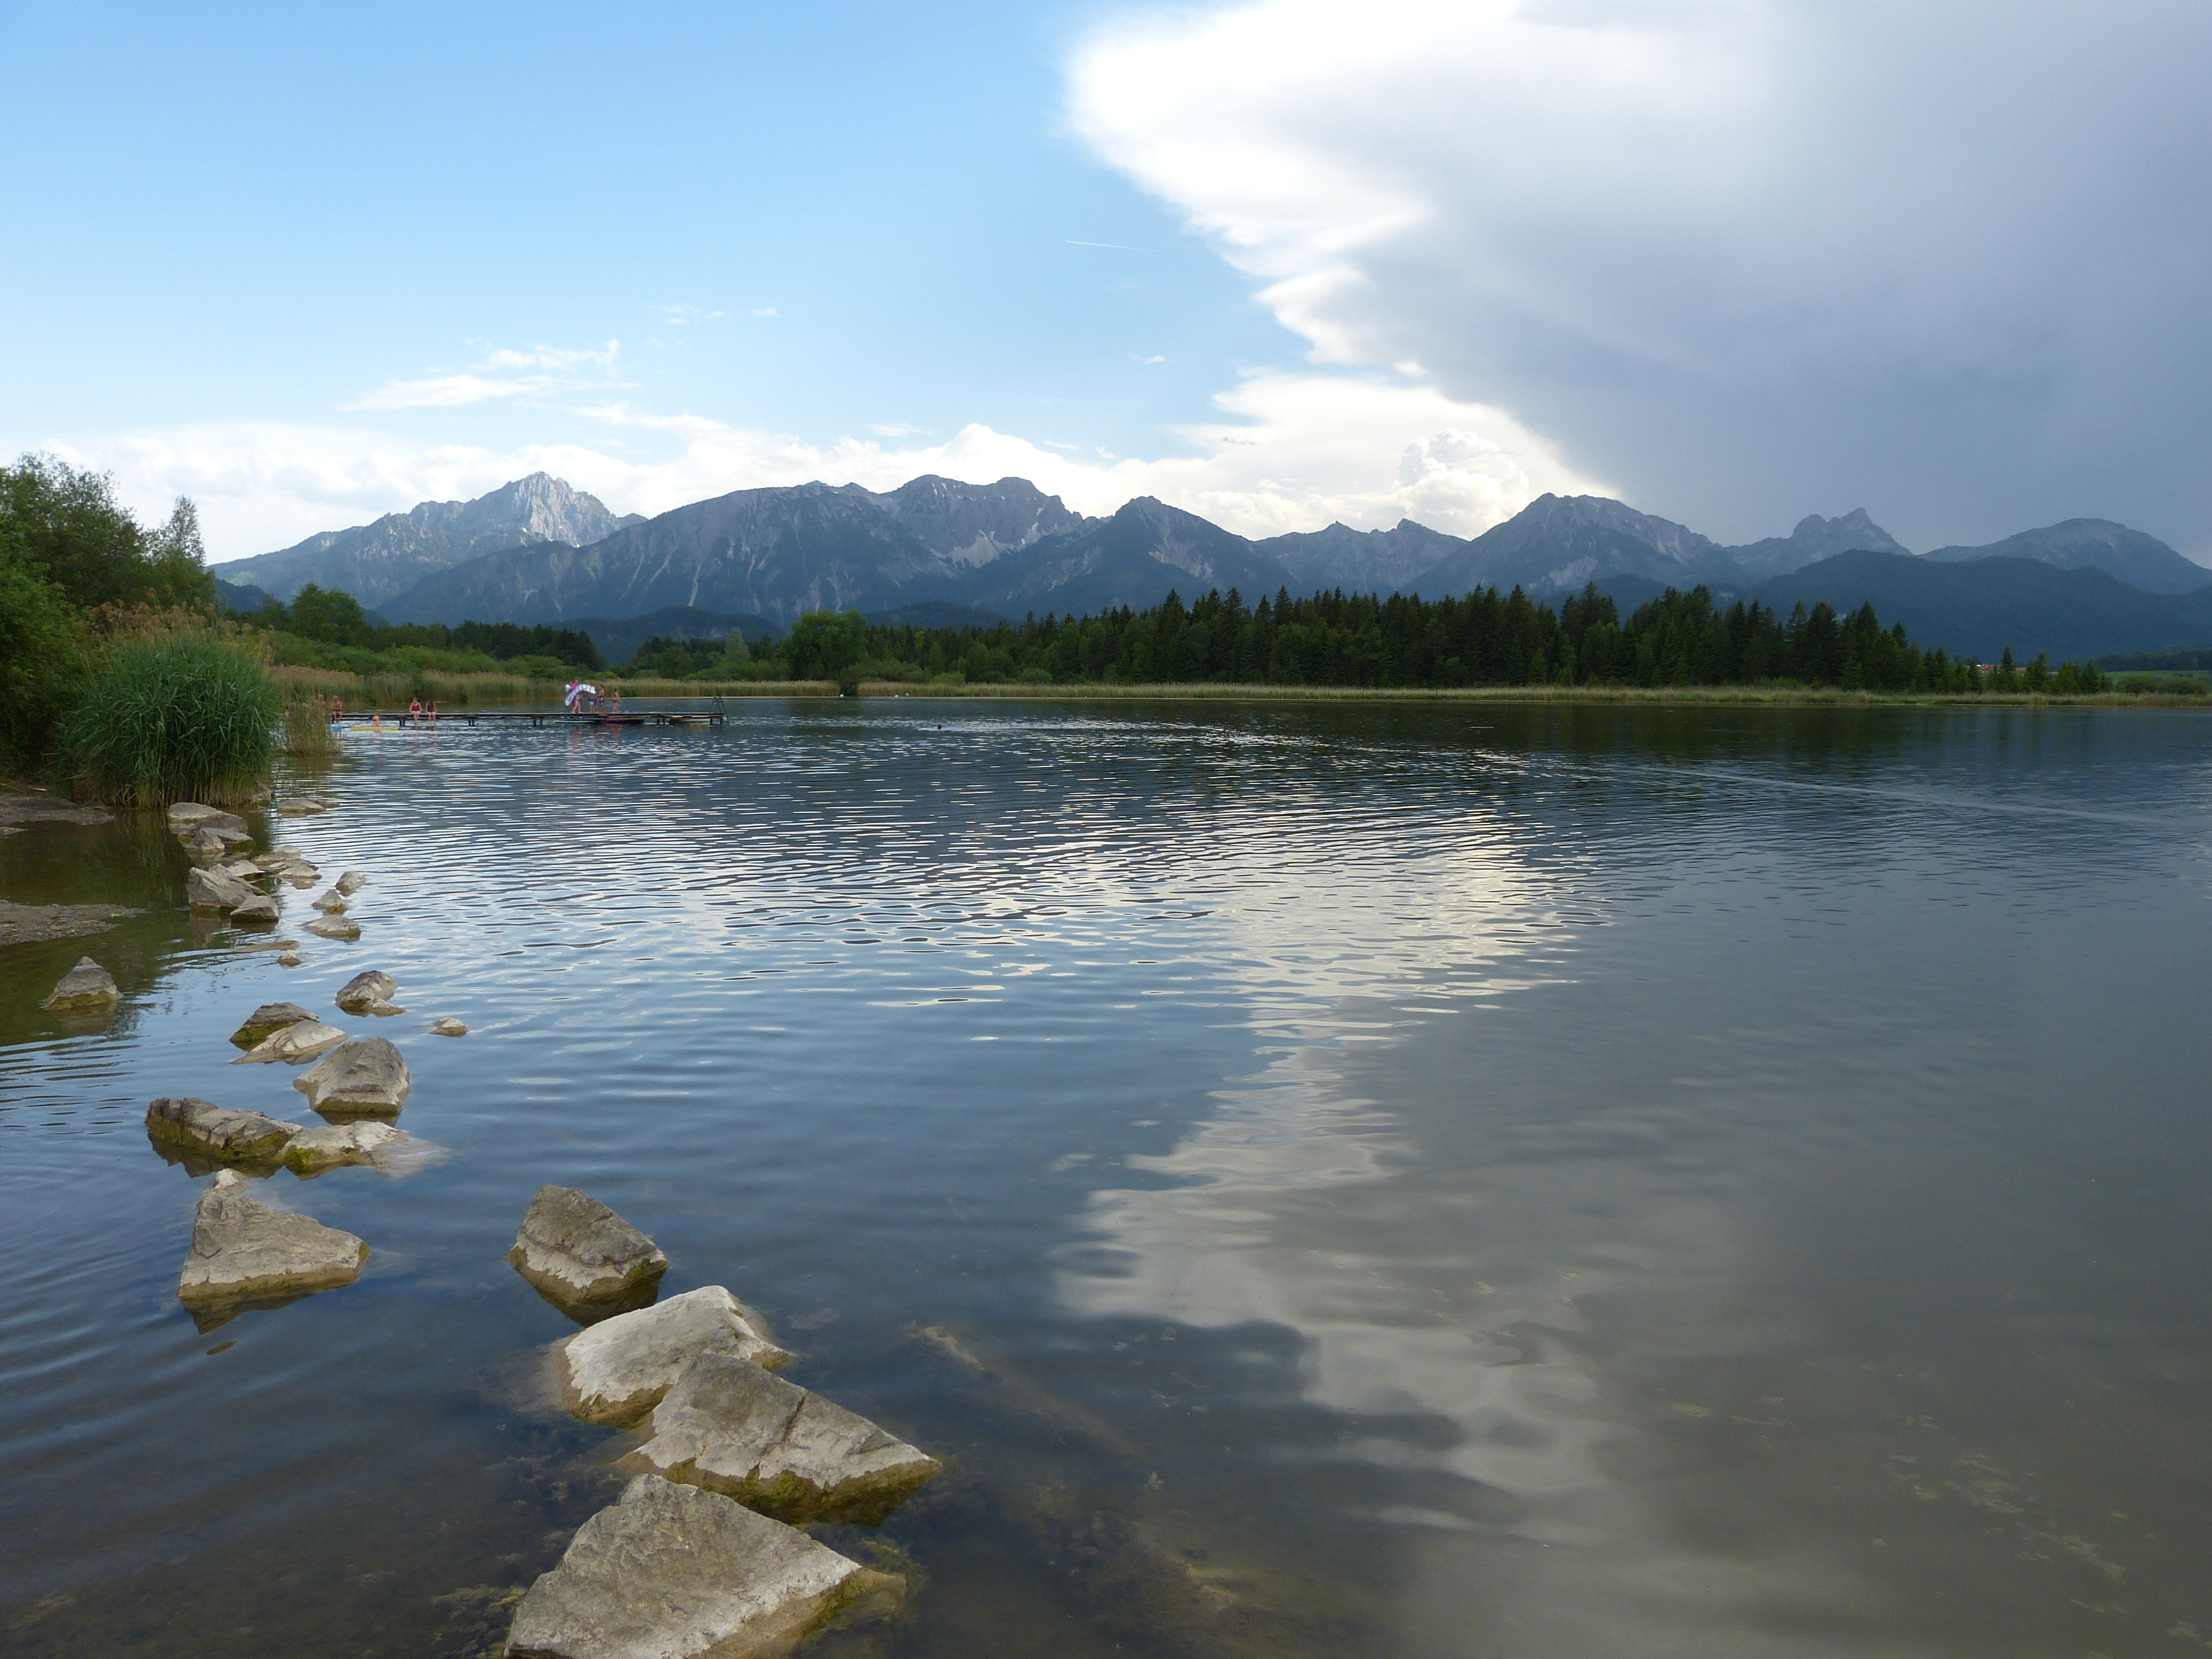
landscape, sea, water, wilderness, mountain, cloud, sky, lake, river, reflection, vehicle, alpine, blue, reservoir, body of water, stones, mountains, bavaria, lakes, loch, allgau